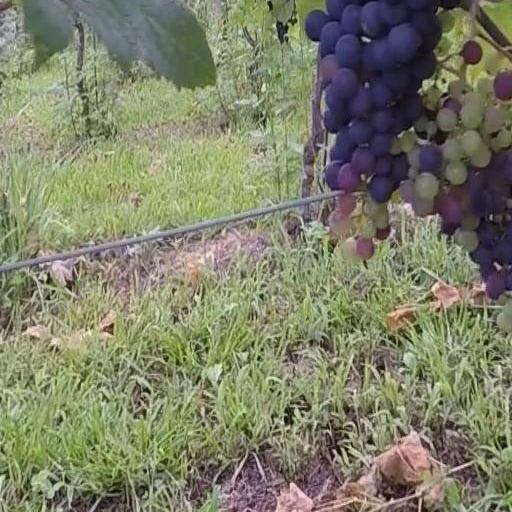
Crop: grape